Whist marker

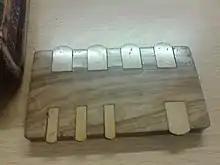
A short whist marker with the flaps closed

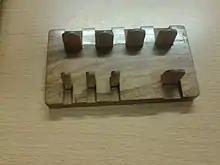
A short whist marker with the flaps open

A short whist marker displays the number of points gained so far in the game, and the number of games gained in the rubber. Short whist overtook long whist in popularity around the middle of the nineteenth century.